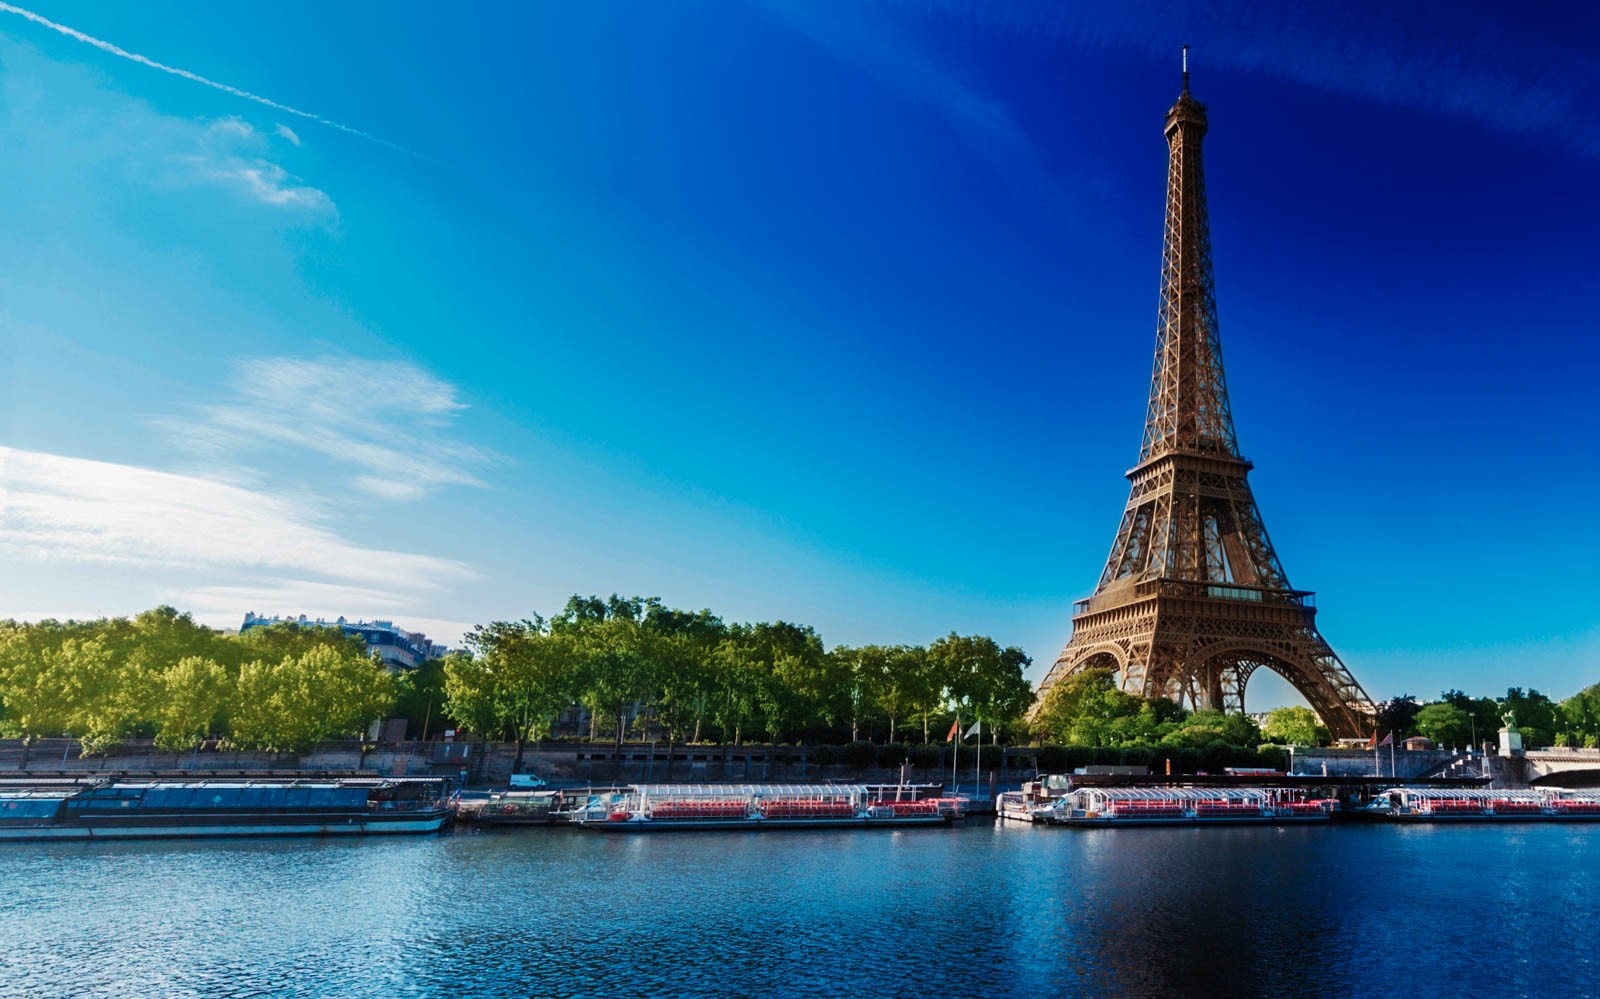
Landmark: Eiffel Tower